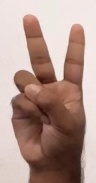
ASL sign: V